Wireless Set No. 19

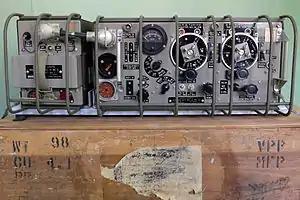
Wireless Set No. 19 MK II at the Infoage museum

The Wireless Set No. 19 was a Second World War mobile radio transceiver designed for use by armoured troops of the British Army. First introduced in 1940, the No. 19 began to replace the pre-war Wireless Set No. 11. Two modified versions were introduced, Mk. II in 1941 and Mk. III in 1942. An improved version from Canada was introduced in 1942 for use primarily with other forces. In British service, the No. 19 was replaced in the post-war era by the Larkspur radio system. Canadian-built No. 19s saw continued service for many years with a variety of users.